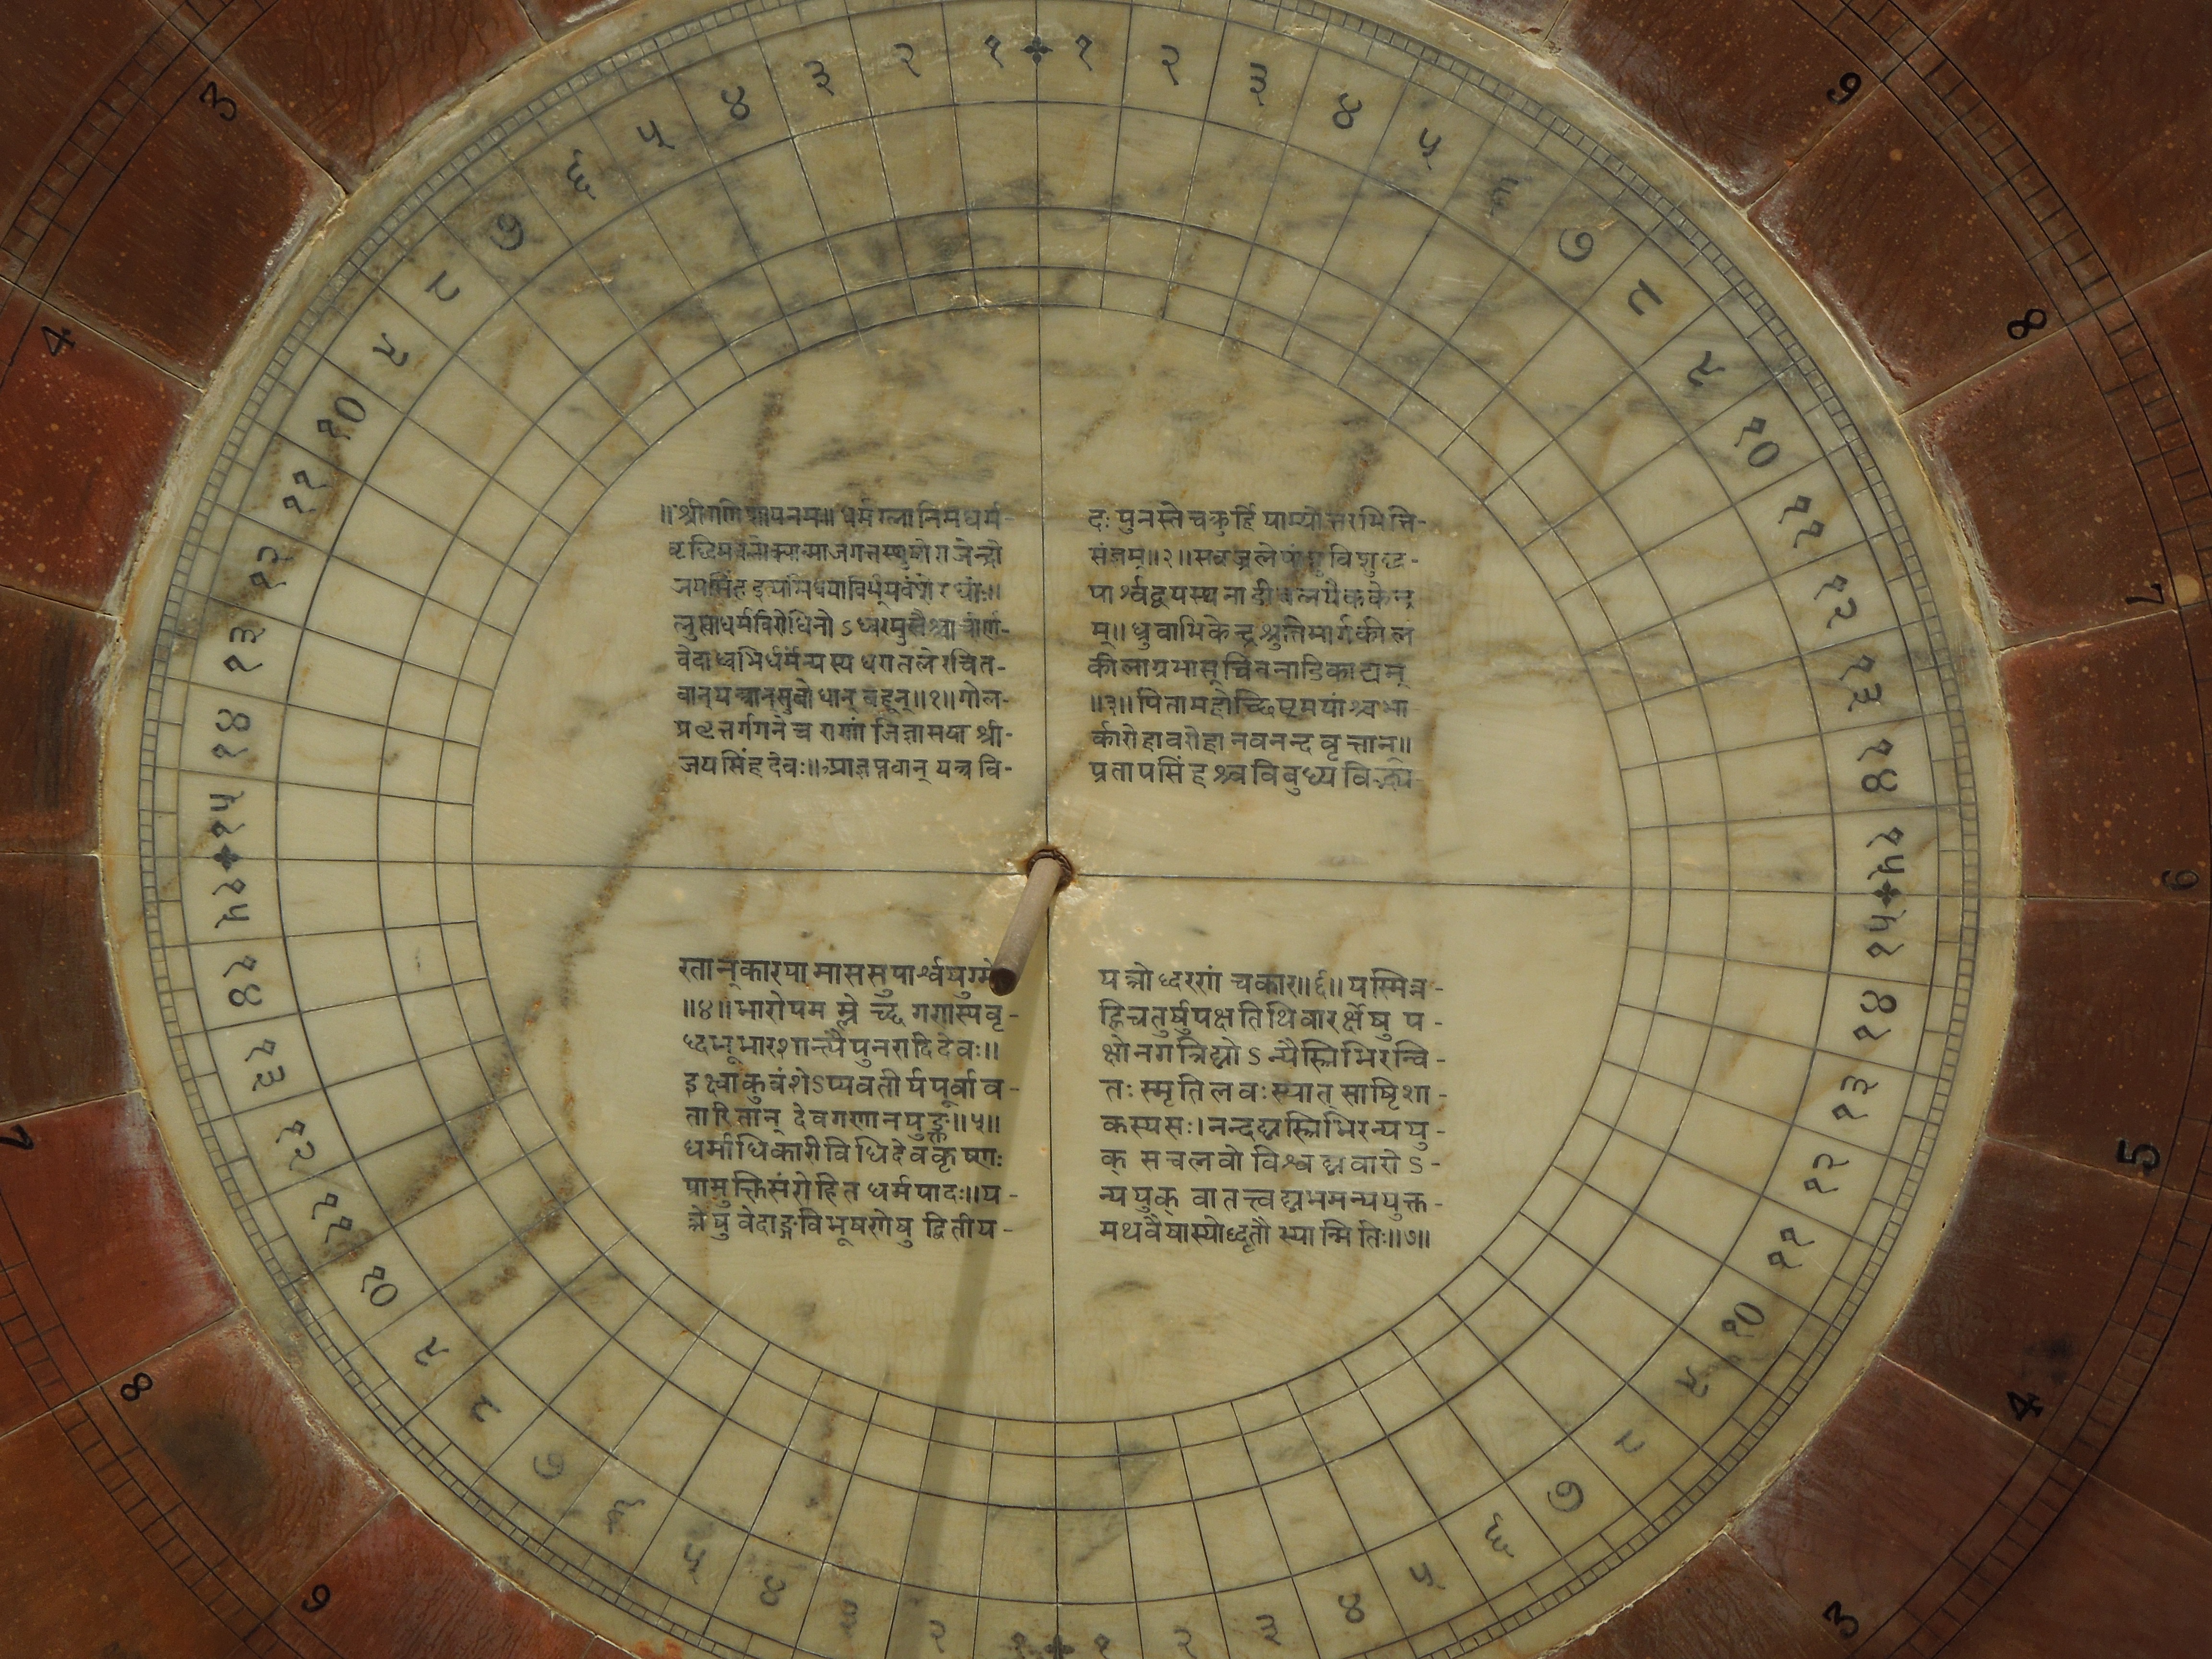
wood, circle, art, calendar, famous, heritage, india, dome, carving, shape, rajasthan, archaeological site, man made object, ancient history, measuring instrument, jantar mantar, center of sundial